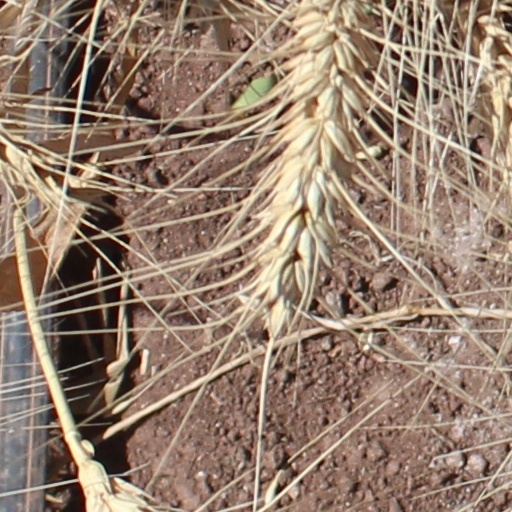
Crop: wheat